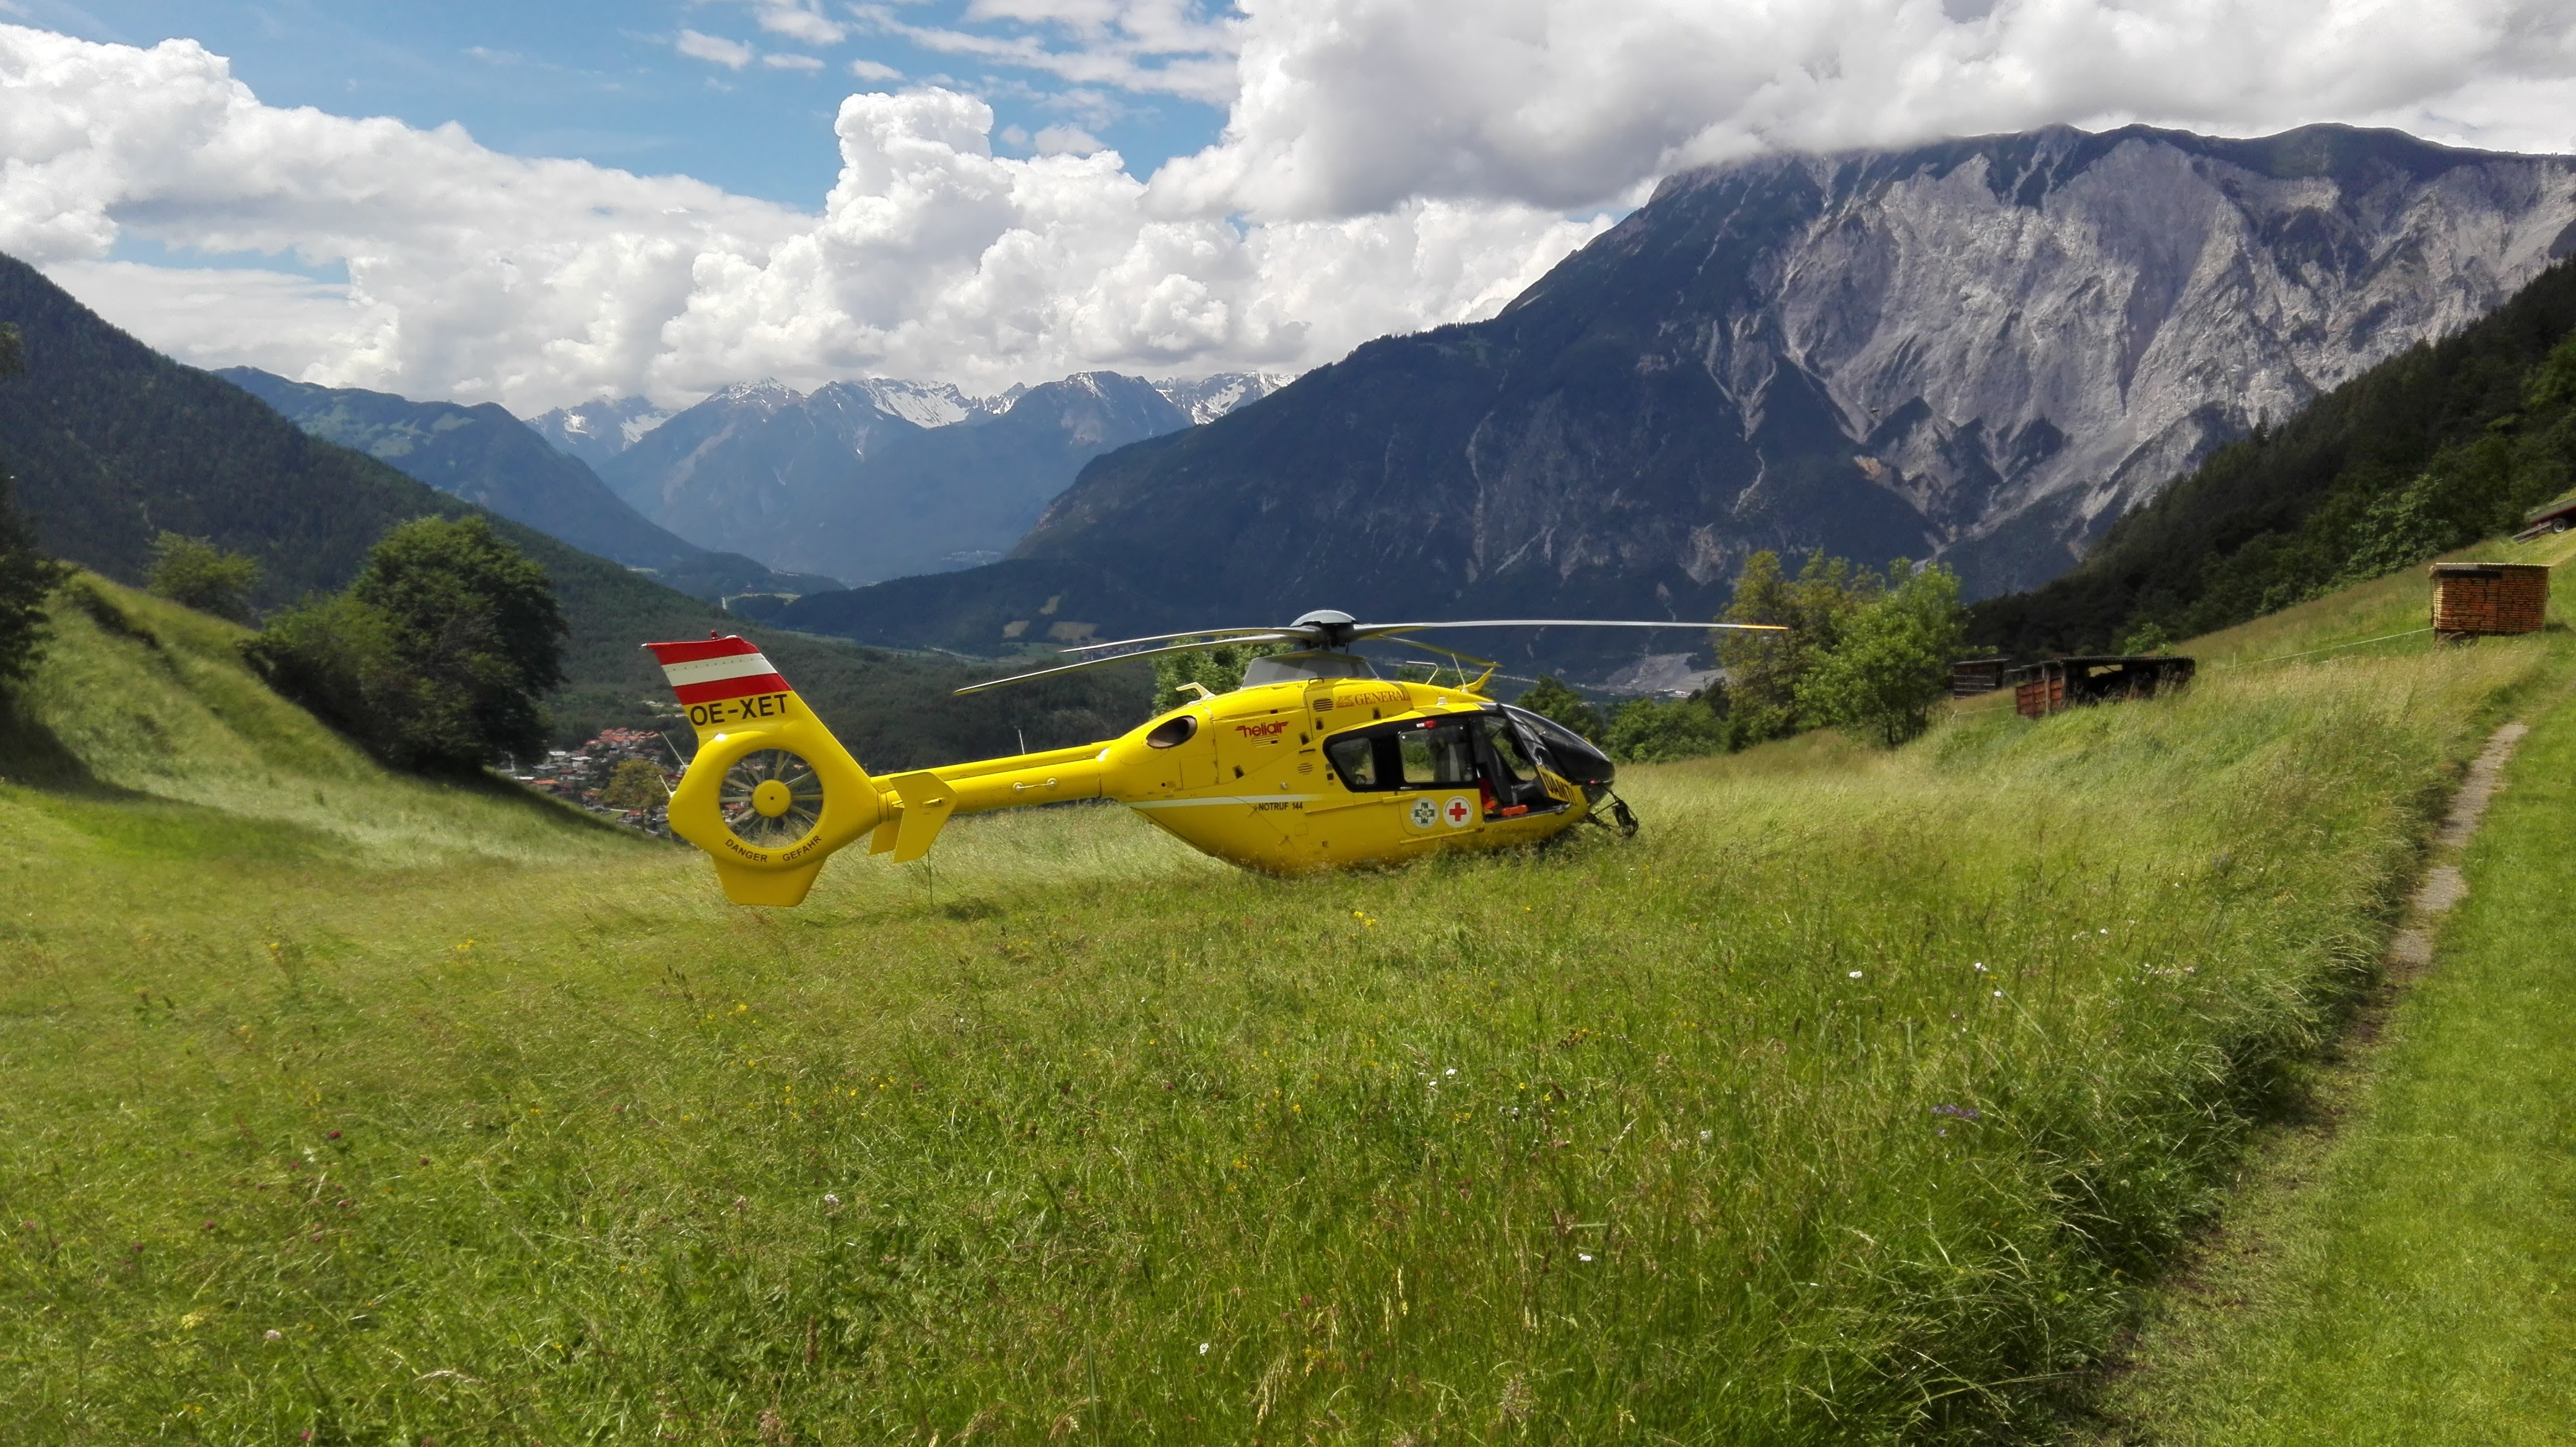
landscape, mountain, field, meadow, hill, adventure, valley, mountain range, vehicle, pasture, helicopter, ridge, alps, grassland, plateau, rotor, rural area, mountain pass, rescue helicopter, air rescue, ambulance helicopter, mountain rescue, medicopter, geographical feature, mountainous landforms, christophorus